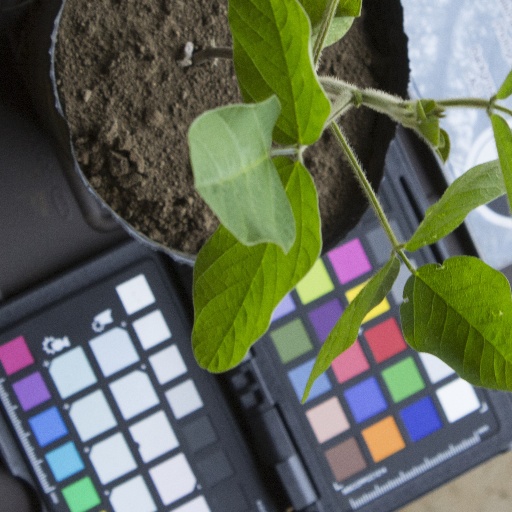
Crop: soybean